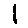
Label: 1